Tankiz

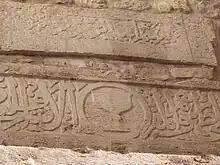
An inscription on Tankiziyya Madrasa in Jerusalem bearing the symbol of Tankiz

Tankiz was appointed viceroy of Syria ("na'ib al-saltana al-sham") by an-Nasir Muhammad in August 1312. His quick ascent to this post was a rare occurrence because he did not undergo the stages of promotion that traditionally preceded the appointment. He also held the additional title "al-kafil al-mamalik al-shamiyya", which translates as "supreme governor of the noble provinces of Damascus." Tankiz had been very close with the sultan and his appointment was in line with other provincial and sub-provincial appointments of "umara" (plural form of emir) in an-Nasir Muhammad's inner circle. By 1314 Tankiz had gained unprecedented rule over the Levant. The governors of its sub-provinces ("nuwabb"), including Homs, Hama, Tripoli, Aleppo and Safad, were officially under his authority, to the extent that any letter the lower-level governors sent to the sultan would have to be inspected first by Tankiz himself; if he disagreed with a letter's content, he would have it returned to its sender.